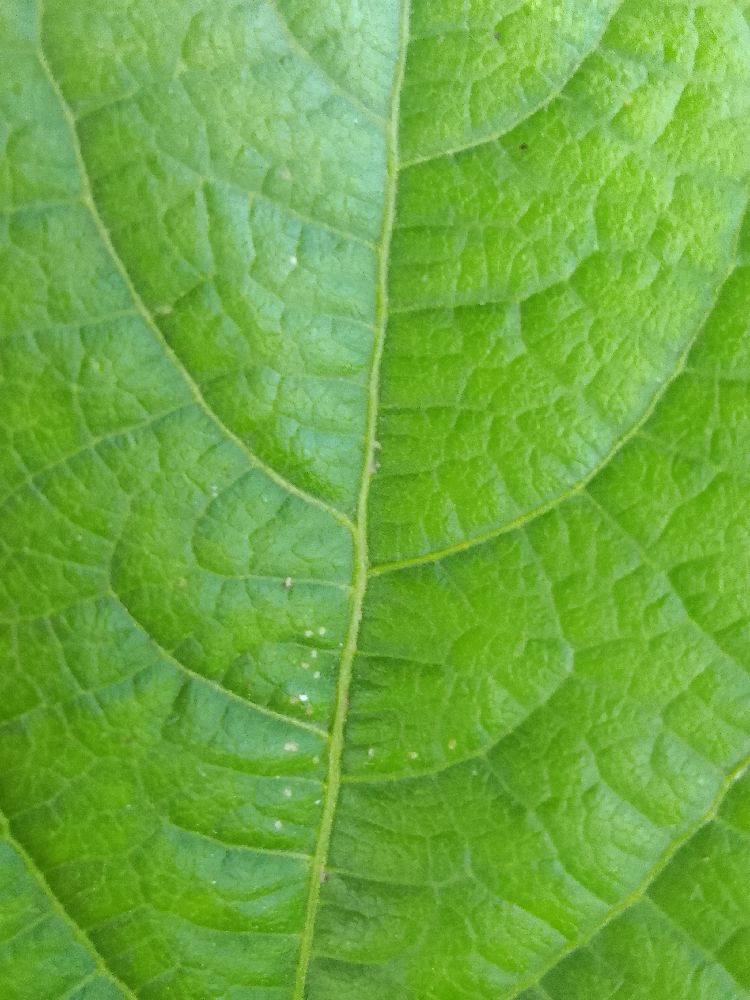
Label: healthy